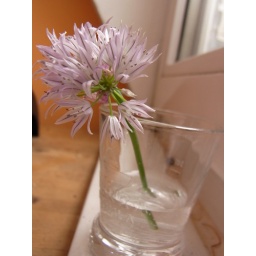
A broken-off chive blossom in a shot glass on our kitchen window sill.